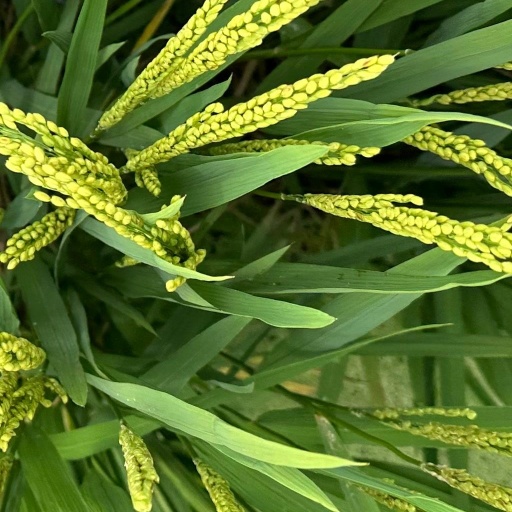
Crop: rice